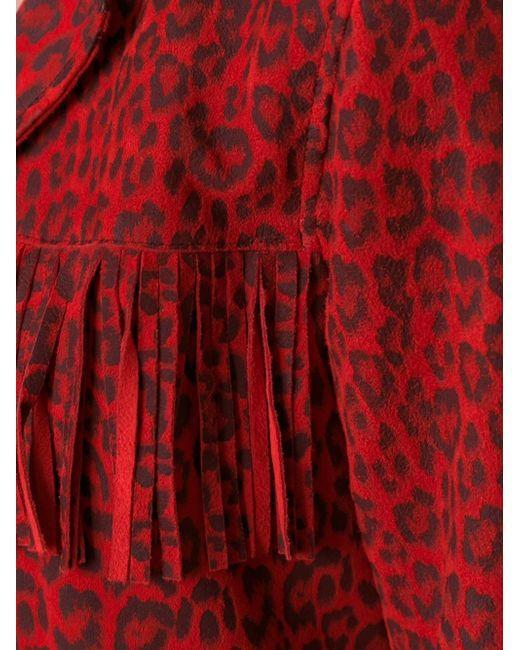
damen rad Leopardenmuster stilvolles Top